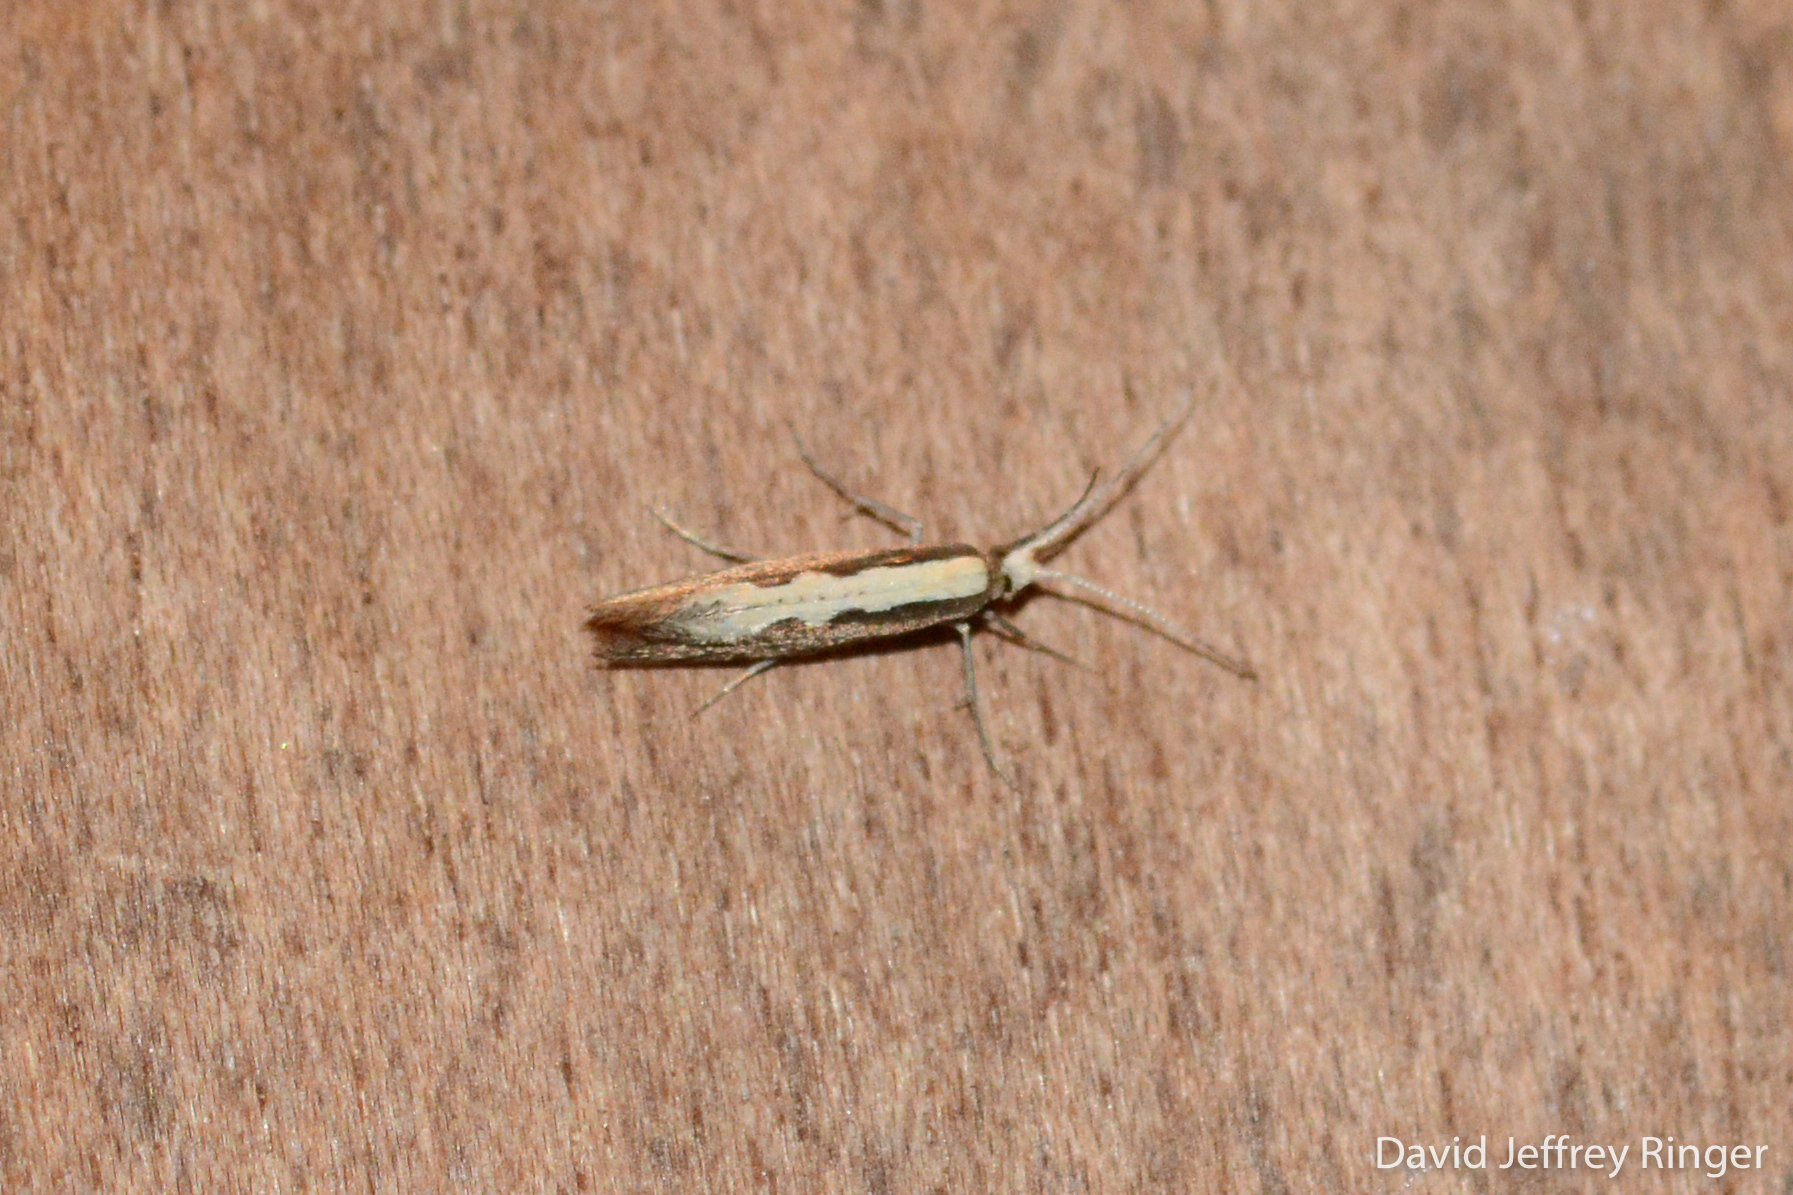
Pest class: diamondback_moth